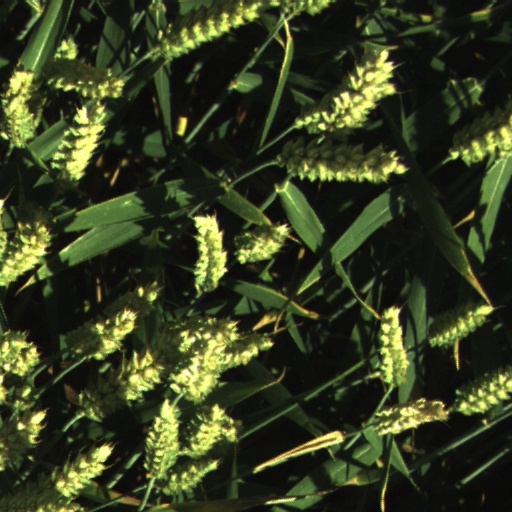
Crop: wheat